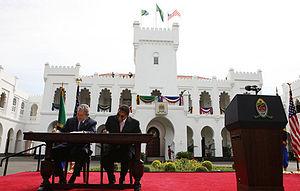
Le palais d'État de la Tanzanie, connu sous le nom de Ikulu, ou de State House en anglais, est la résidence officielle et le lieu de travail principal du Président de la République unie de Tanzanie, à Dar es Salam.